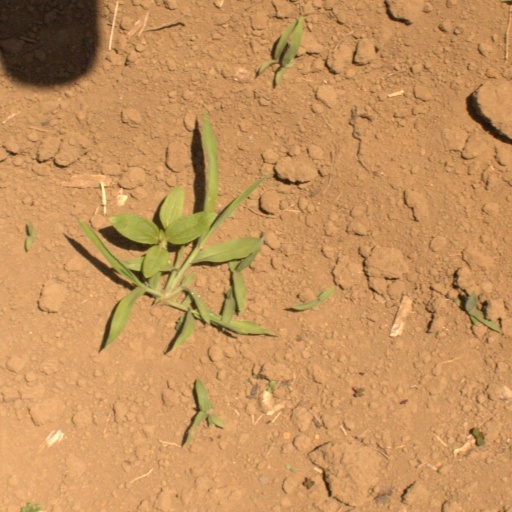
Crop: Jerusalem artichoke